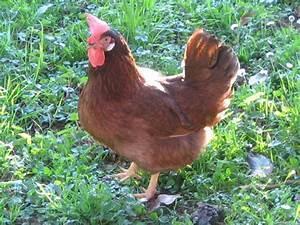
chicken